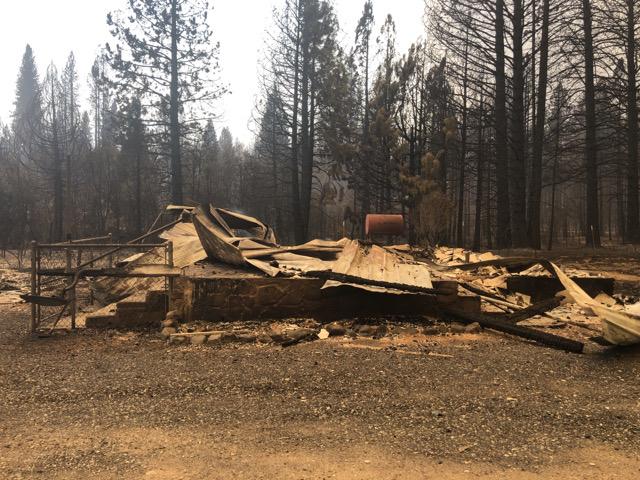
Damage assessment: destroyed